Answer in natural language. Is Laptop (marked A) in front of modern brown dresser with six drawers (marked B)? Choose between the following options: yes or no
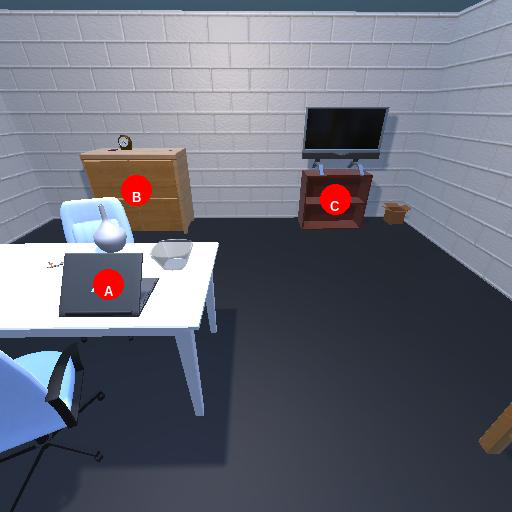
<answer>yes</answer>